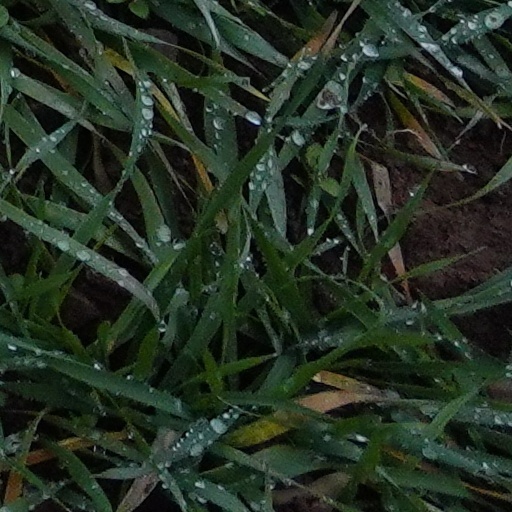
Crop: wheat